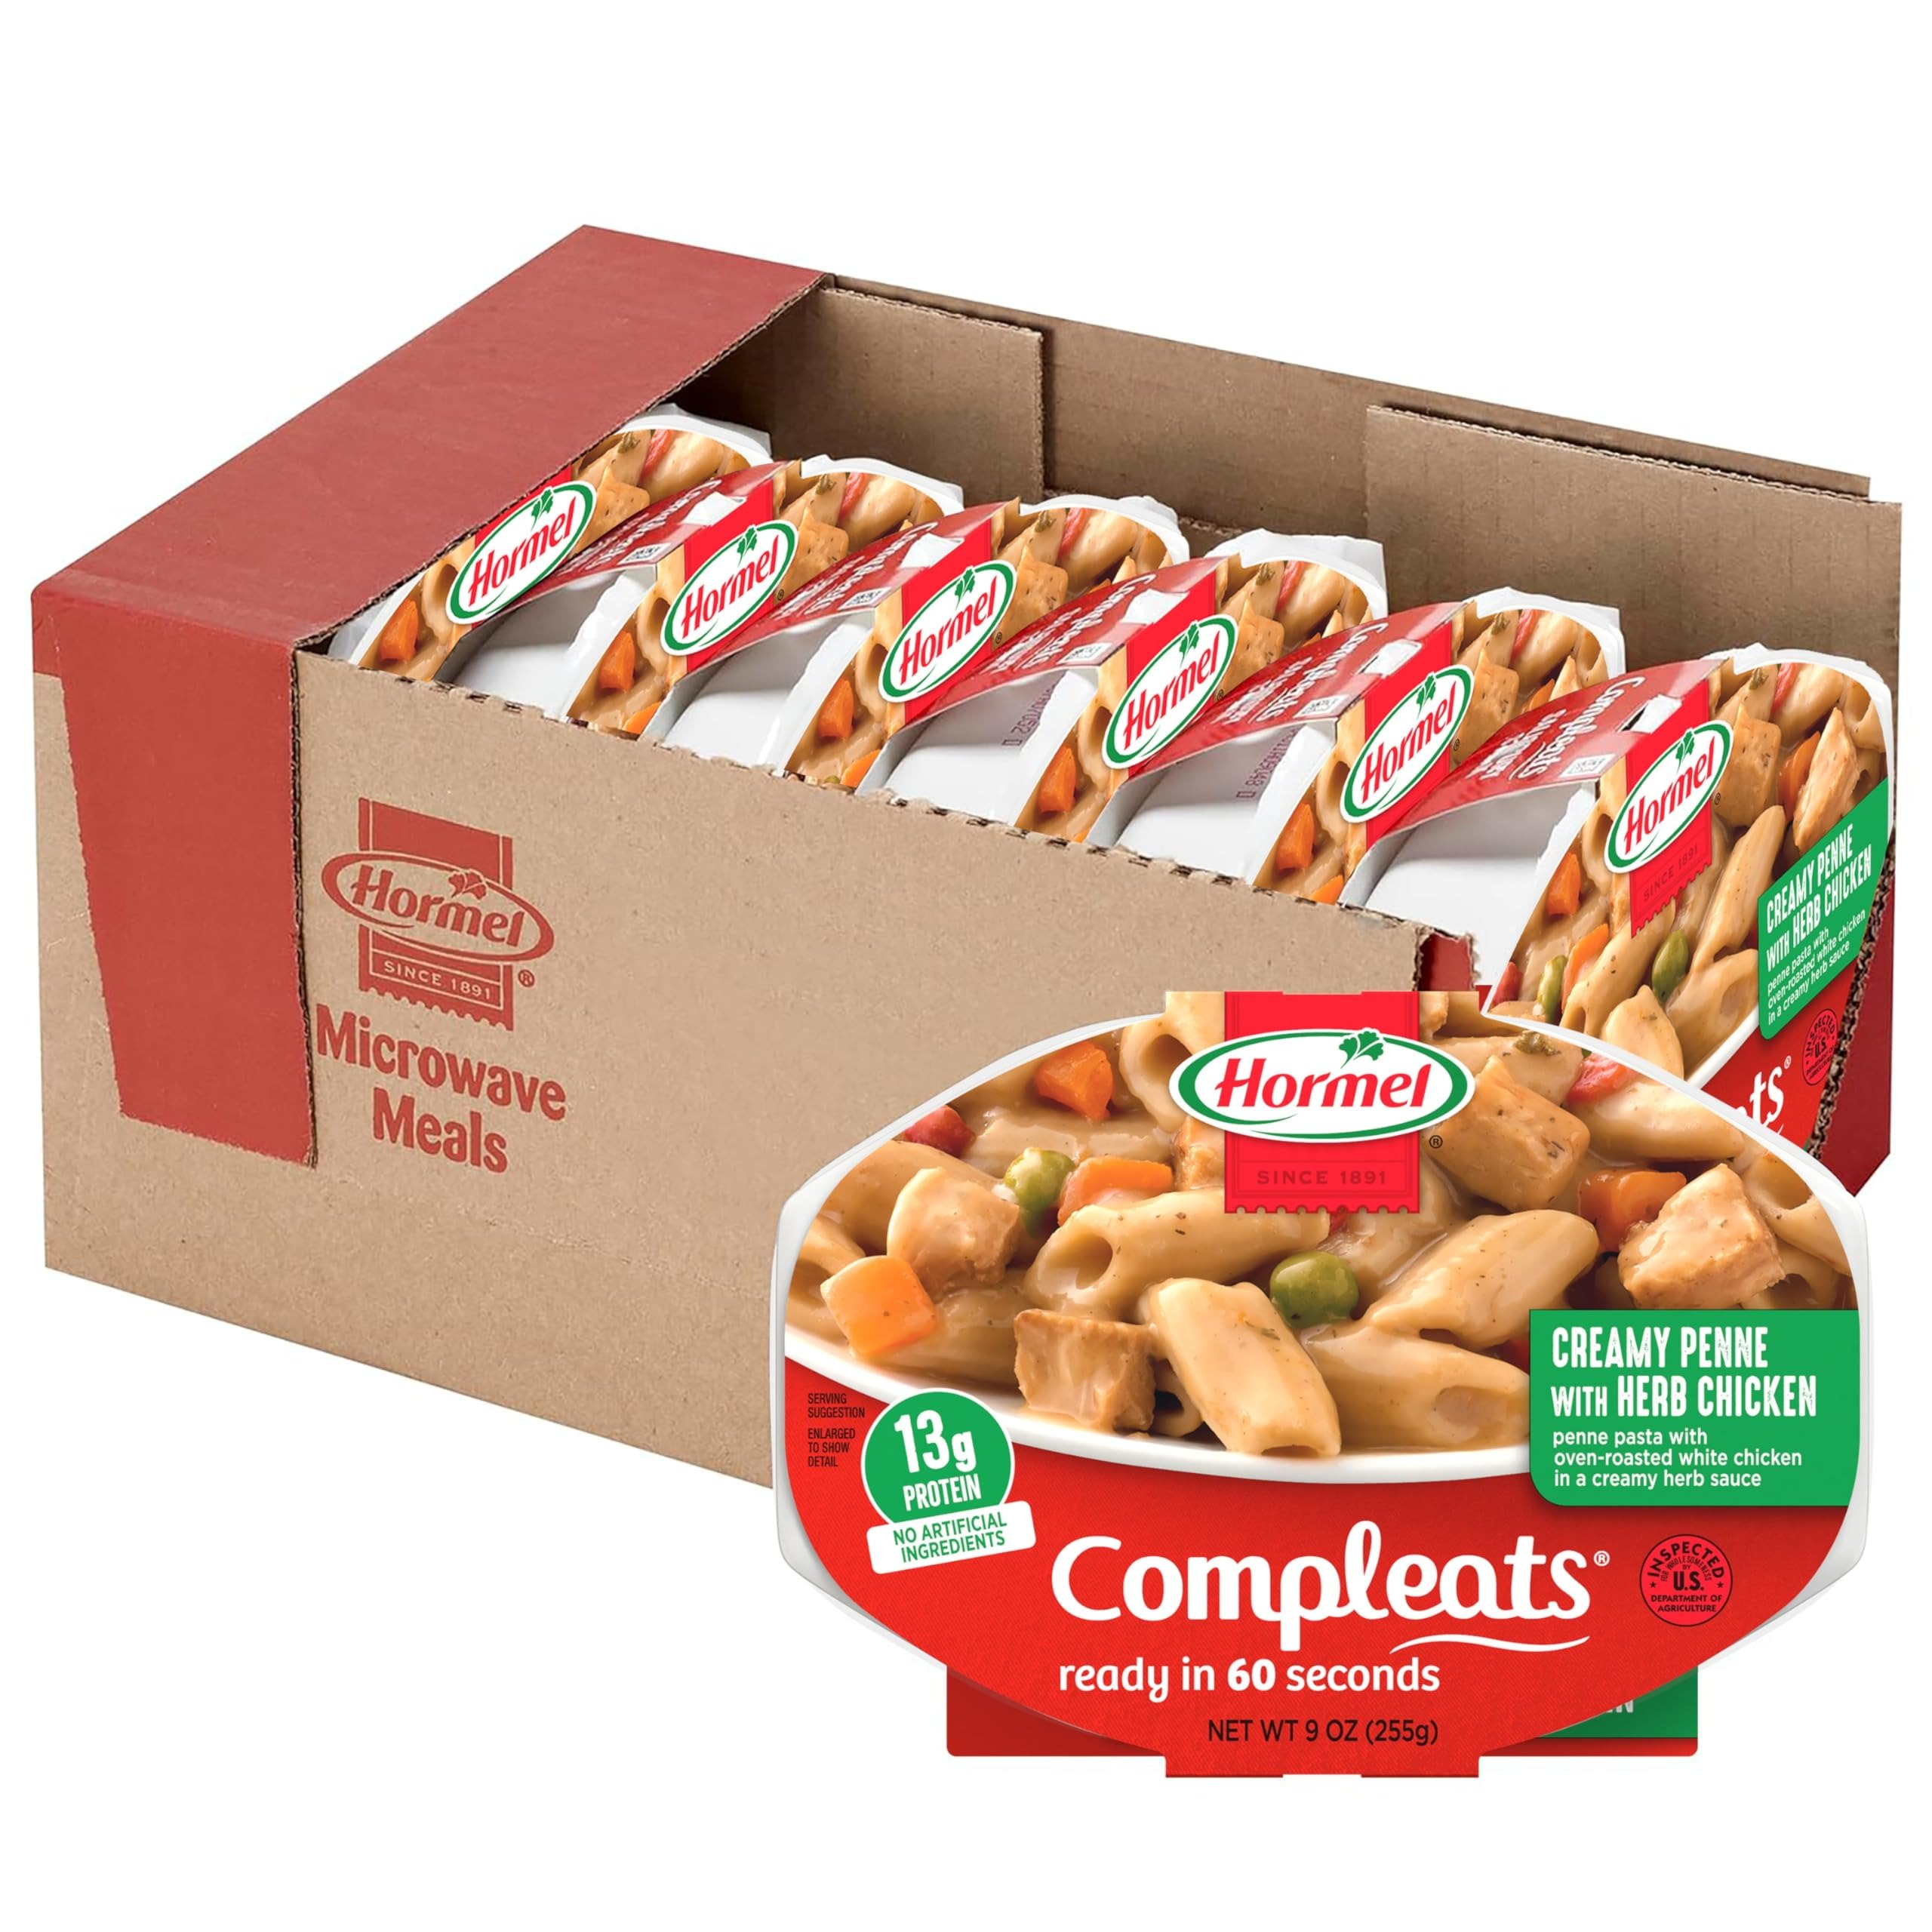
Item Name: HORMEL COMPLEATS Italian Chicken & Penne, 9oz, 6-Pack
Bullet Point 1: HORMEL COMPLEATS Italian Chicken & Penne Pasta is made with Italian seasoned chicken breast and penne pasta with a creamy herb sauce
Bullet Point 2: Shelf stable and shelf to table with no prep, no mess and no clean up – conveniently stock in your pantry whenever hunger hits
Bullet Point 3: Affordable and easy to prepare
Bullet Point 4: A quick, nourishing option for a satisfying lunch or a hearty dinner with 13 g of protein per serving and no artificial ingredients
Bullet Point 5: Includes one 9 oz plastic microwaveable trays of HORMEL COMPLEATS Italian Chicken & Penne Pasta
Value: 6.0
Unit: Count

Price: 2.28